Wolframite

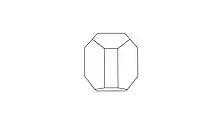
Diagram of wolframite crystal's front view

The wolframite series consists of two endmembers, ferberite (Fe end member), hübnerite (Mn end member), with Wolframite, (Fe,Mn)WO itself being a solid solution between the two endmembers. These two end members can be present in any proportion within wolframite, from 100% ferberite to 100% hübnerite. Wolframite Contains the following percentages of its components, 60.63% W, 9.21% Fe, 9.06% Mn, 21.10% O. Wolframite ore exhibits massive form with a dark grey to reddish black coloration. Wolframite in its pure crystal form exhibits a monoclinic crystal system with a perfect cleavage of {010} and an iron black color. Wolframite in its crystalline form also displays lamellar and prismatic habit.